Vientiane railway station

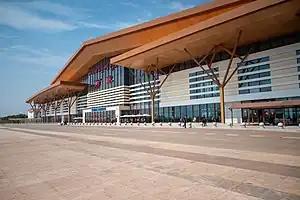

Vientiane railway station is a railway station in Vientiane, Laos. It is the second station on the Boten–Vientiane railway. The largest and most important station on the line, the station was opened along with the rest of the line on 3 December 2021.